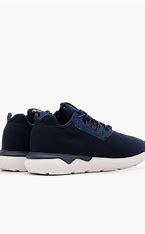
Brand: Adidas
Model: Tubular Runner